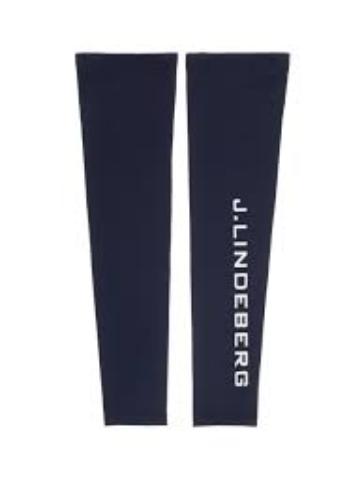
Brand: jlindeberg-2
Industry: Clothes